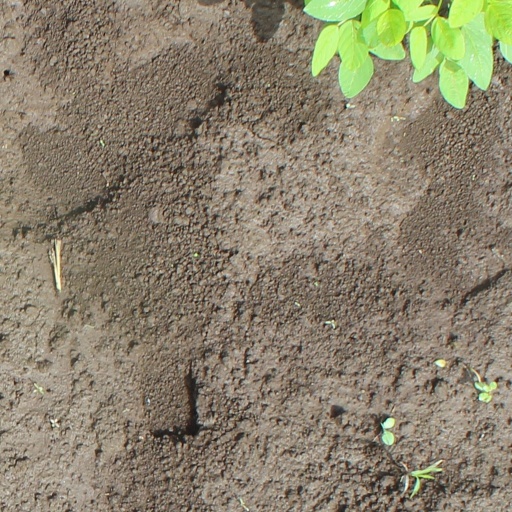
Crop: soybean